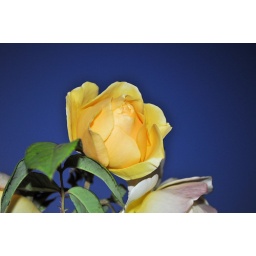
I took the photo pointing upwards to get the blue sky in background